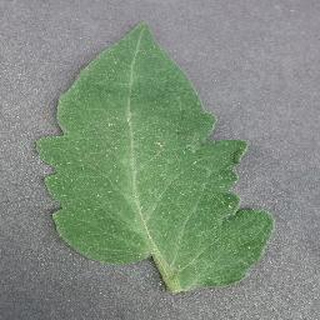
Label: healthy_tomato